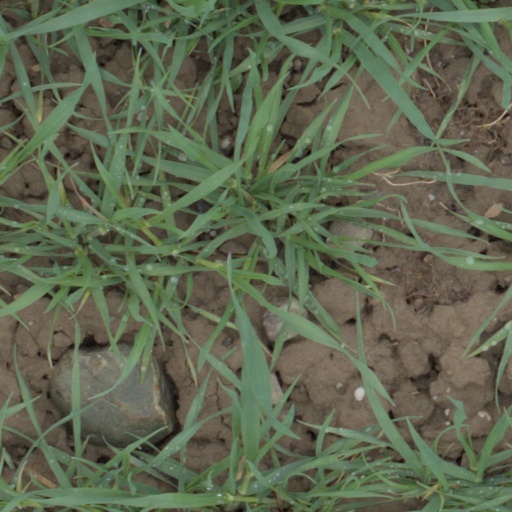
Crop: wheat